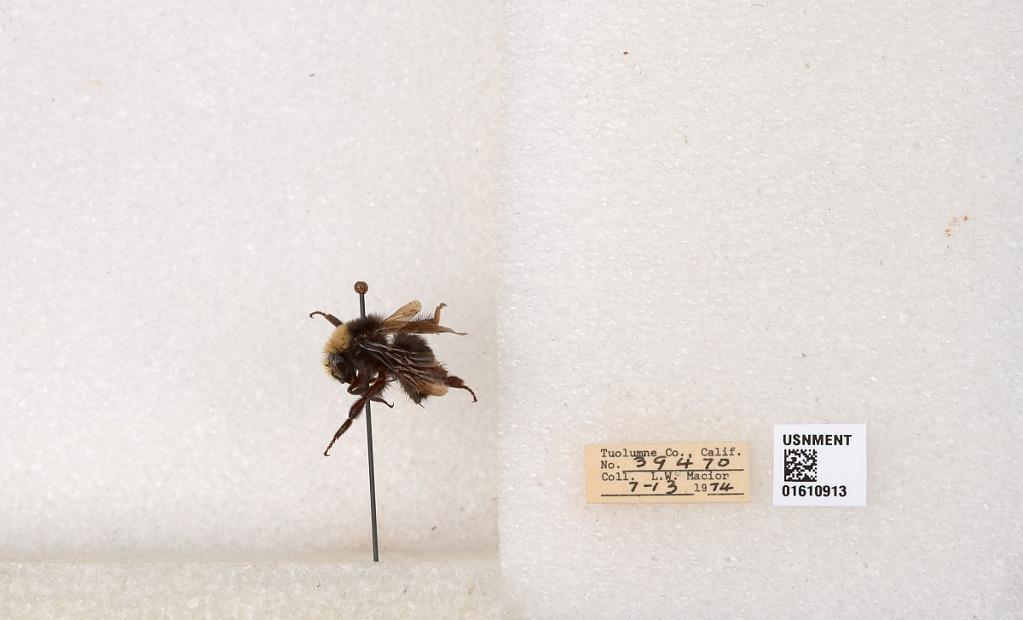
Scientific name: Bombus (Pyrobombus) vosnesenskii Radoszkowski
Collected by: L. Macior
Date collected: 1974-7-13
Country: United States
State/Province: California
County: Tuolumne
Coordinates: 37.9712, -120.228